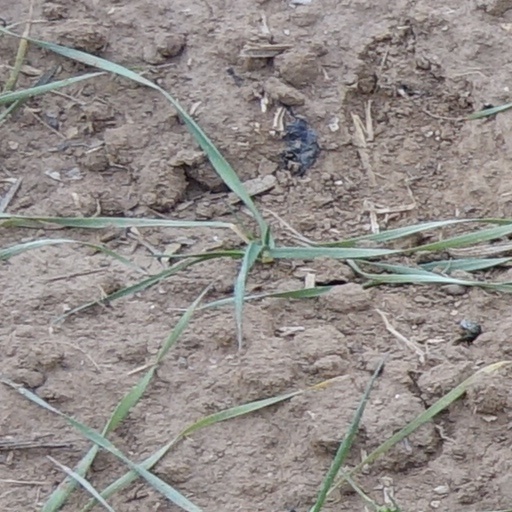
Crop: wheat